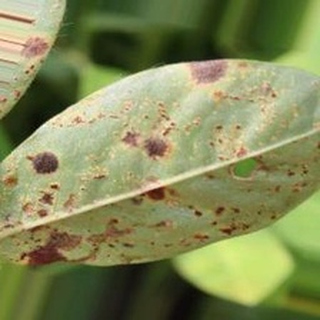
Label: groundnut_rust